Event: Nepal Earthquake
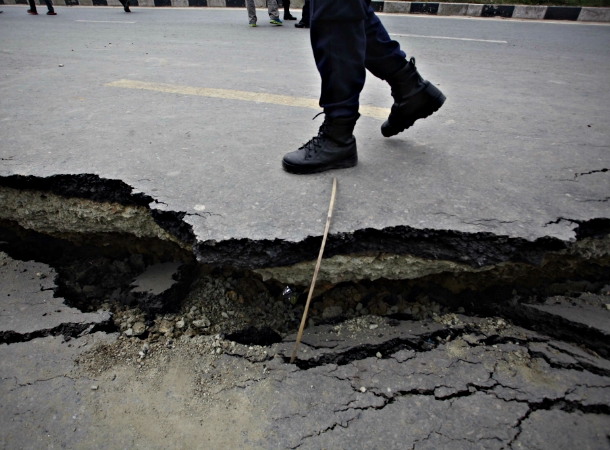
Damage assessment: damage